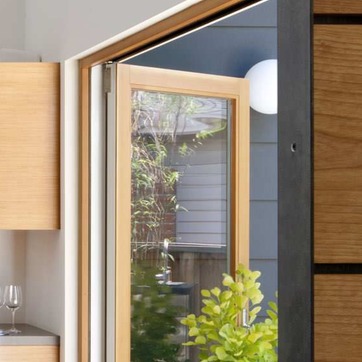
Material: glass